North Dum Dum

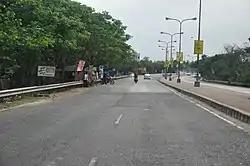
Belghoria Expressway, Durganagar

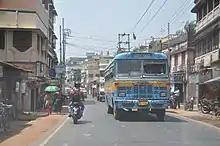
Madhusudan Banerjee Road (M.B Road), Birati

North Dumdum is bounded by Panihati (Municipality) and New Barrackpore (Municipality) on the north, Madhyamgram (Municipality) and BMC areas on the east, Dum Dum (Municipality) and South Dum Dum (Municipality) on the south and Kamarhati (Municipality) on the west.